Own the Room

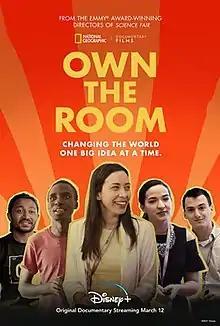
Film poster

Own the Room is a 2021 National Geographic documentary film directed by Christina Costantini and Darren Foster, released on Disney+ on March 12, 2021. The film follows five students who compete in the Global Student Entrepreneur Awards for a grand prize of $100,000.